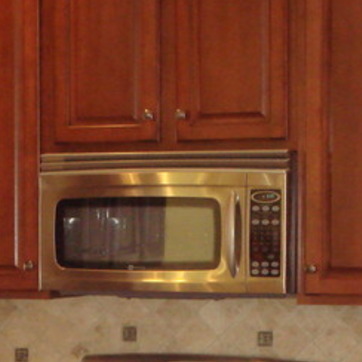
Material: metal